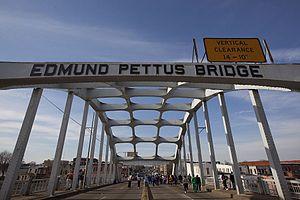
Selma est un film américano-britannique réalisé par Ava DuVernay, sorti en 2014. Mais Selma est aussi une ville en Alabama. Il est directement inspiré des événements ayant eu lieu dans la ville de Selma en 1965, concernant le mouvement des droits civiques américains.
Le pont Edmund Pettus est un pont routier de la ville de Selma, dans l'État de l'Alabama, aux États-Unis, traversant l'Alabama. Construit en 1940, ce pont en arc est traversé par l'U.S. Route 80.